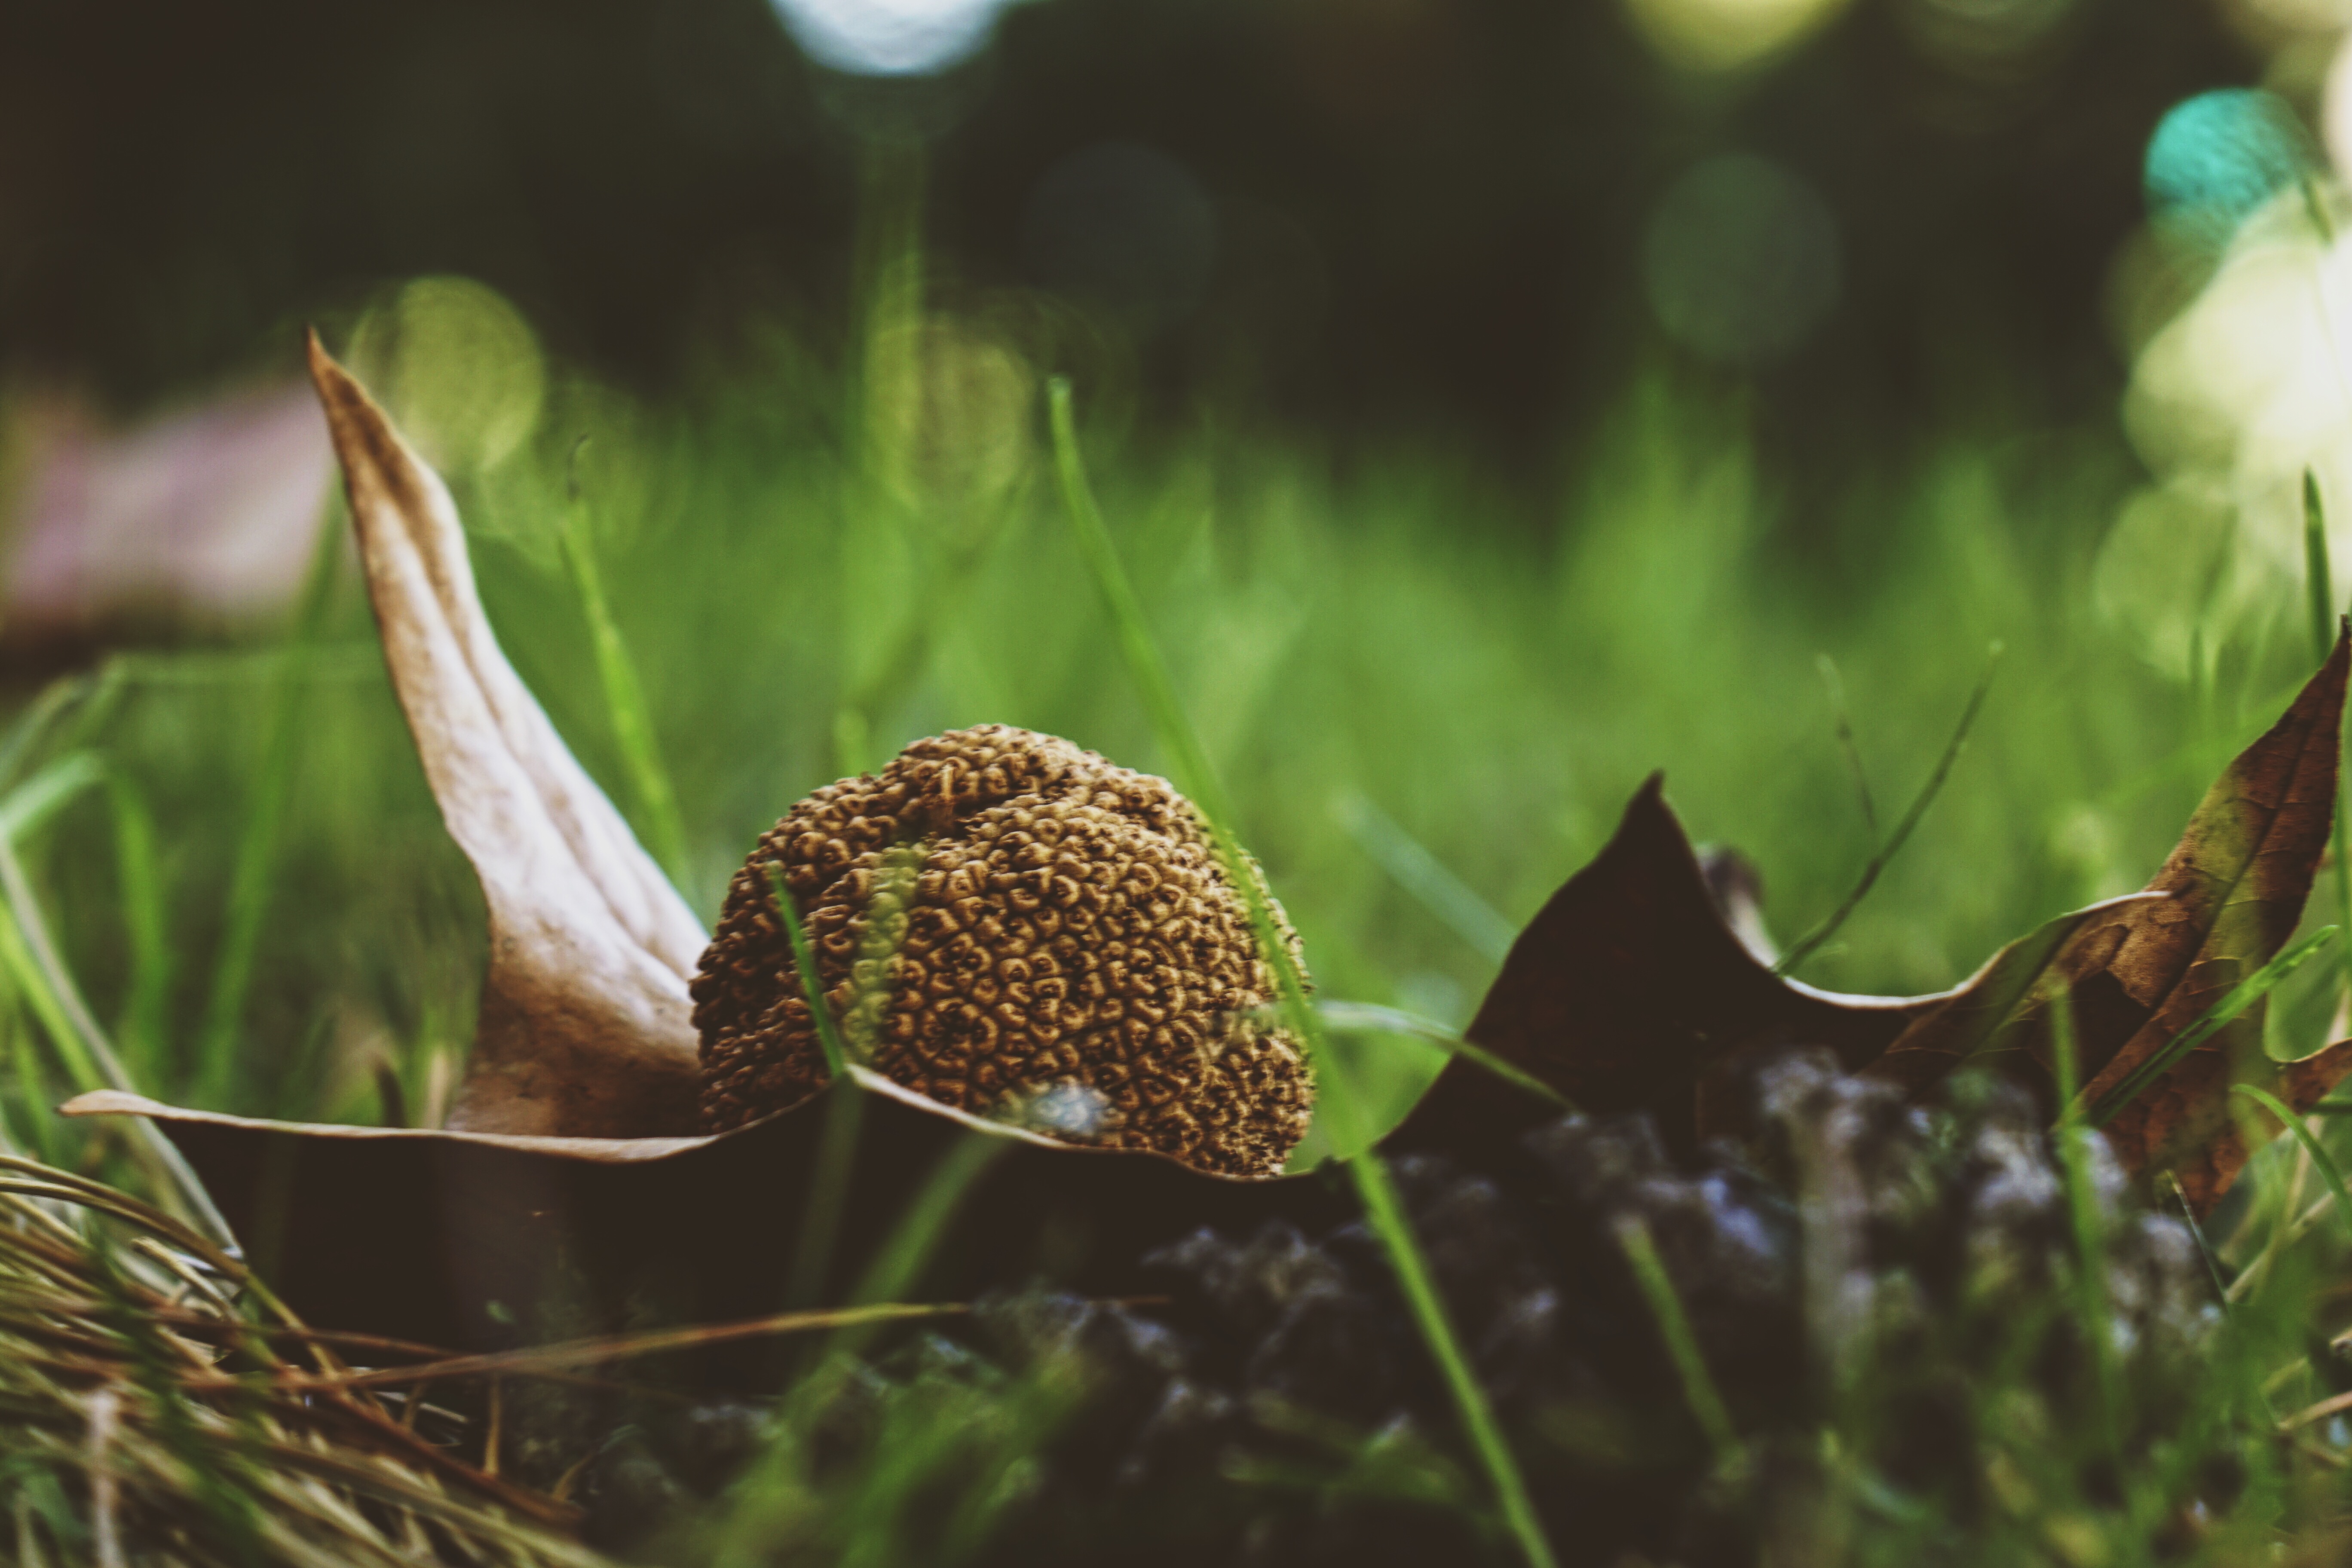
tree, nature, forest, grass, branch, plant, sunlight, leaf, flower, green, autumn, soil, botany, flora, fauna, close up, macro photography